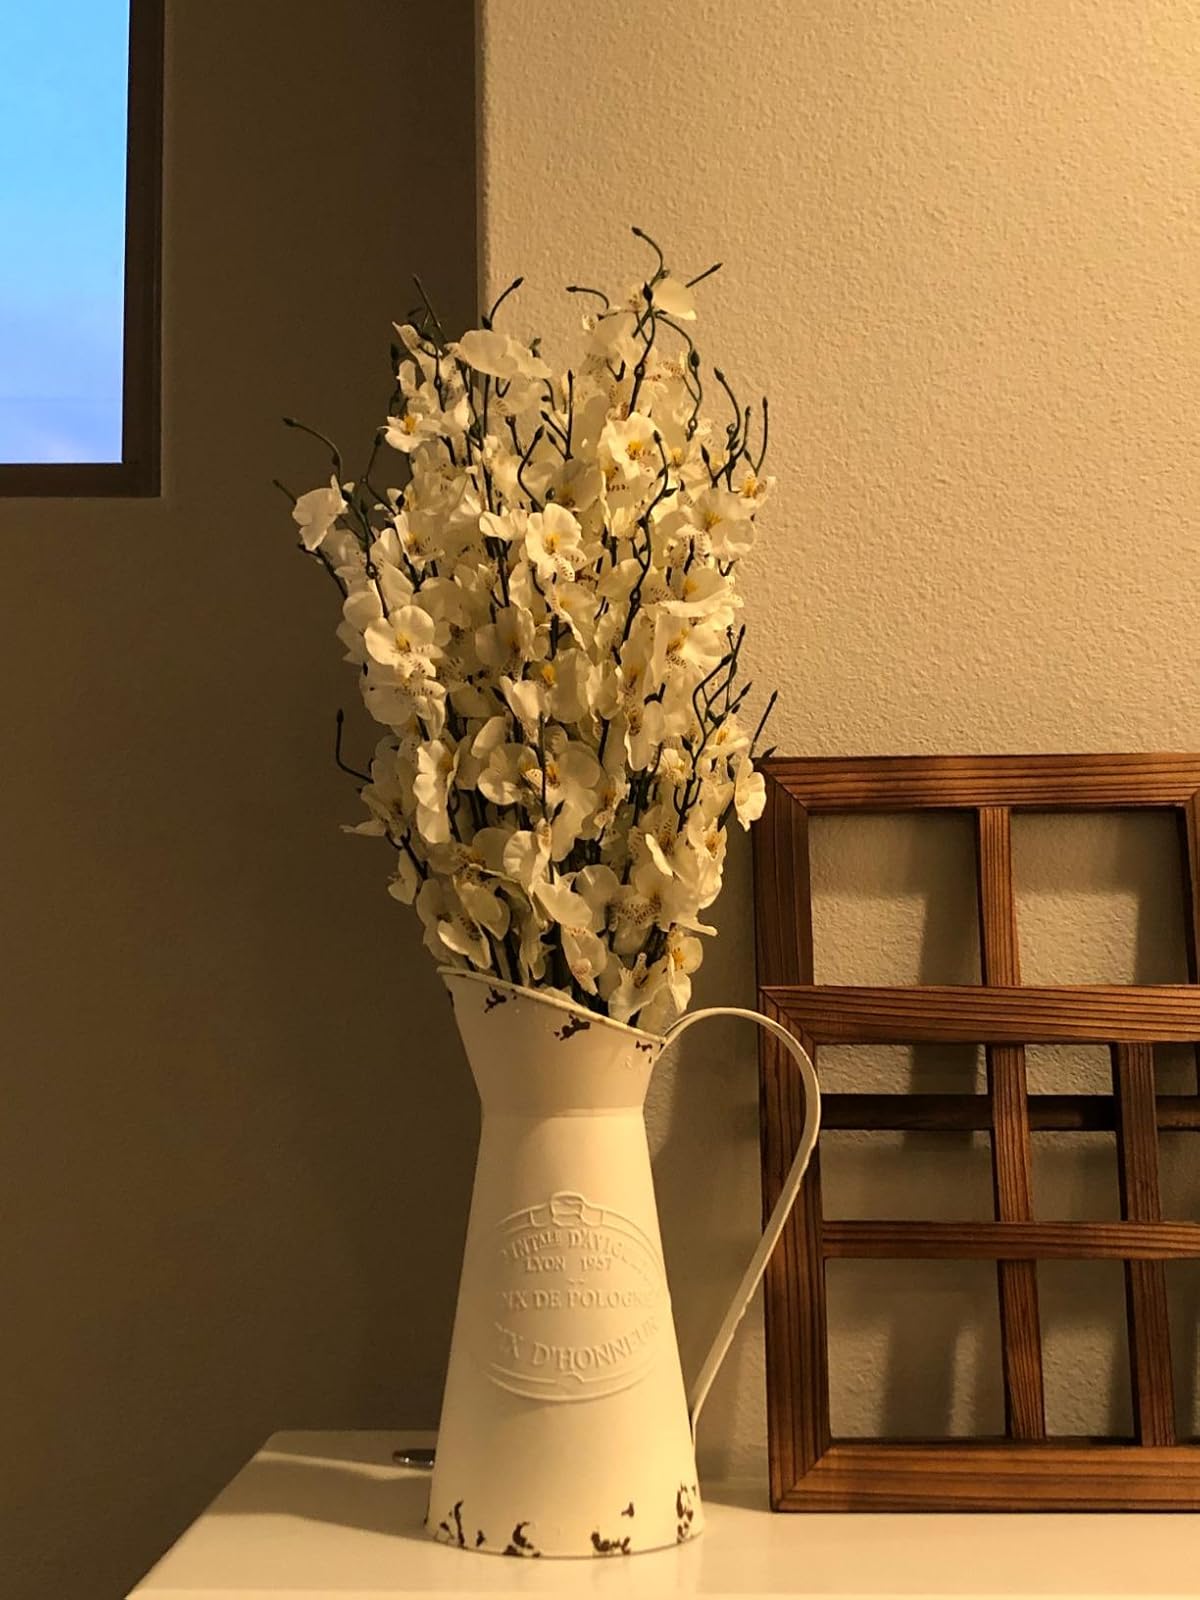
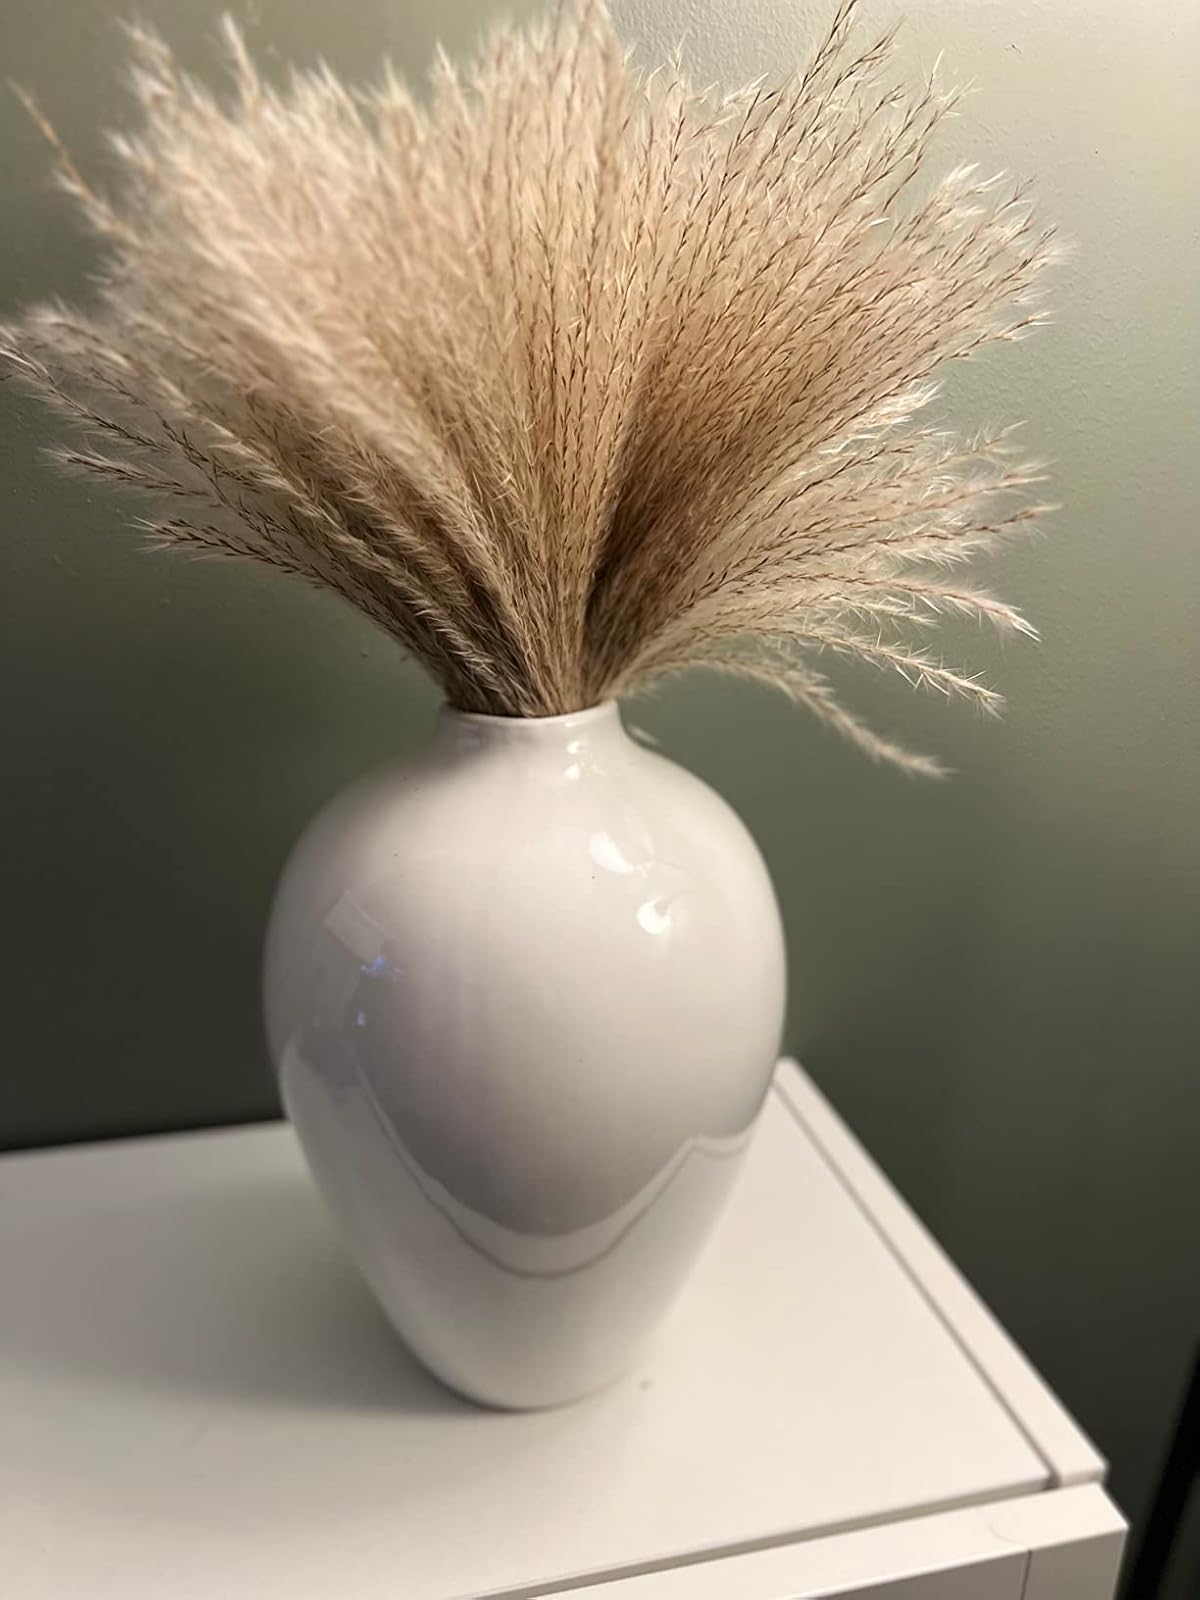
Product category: vase
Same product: no